Comstock Lode

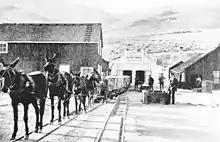
Sutro Tunnel,

In 1859 the Americans knew nothing about silver mining. John D. Winters Jr., and J.A. Osborn built two arastras, for the patio process, at the Ophir claim, and Gabriel Maldonado, a Mexican of Spanish descent, "began to smelt some of his rich ore in little adobe furnaces, Mexican fashion", after purchasing Penrod's share of the "Mexican" mine. These methods proved to be too slow for the Americans and could not process the quantities of ore being extracted. The Americans introduced stamp mills for crushing the ore, and pans to hasten the process of amalgamation. Some of the German miners, who had been educated at the mining academy of Freiberg, were regarded as the best then existing to work with argentiferous ores.